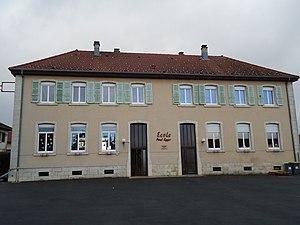
Ecole Paul Egger à Montbouton
Montbouton est une commune française située dans le département du Territoire de Belfort en région Bourgogne-Franche-Comté. Ses habitants sont appelés les Montboutonnais.